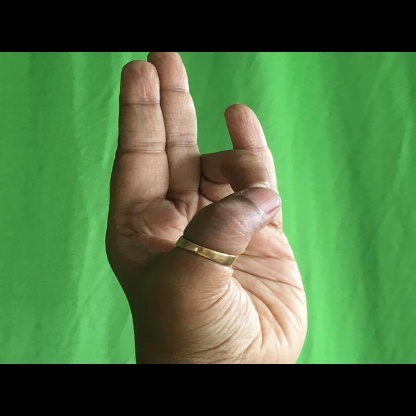
Mudra: Mayura